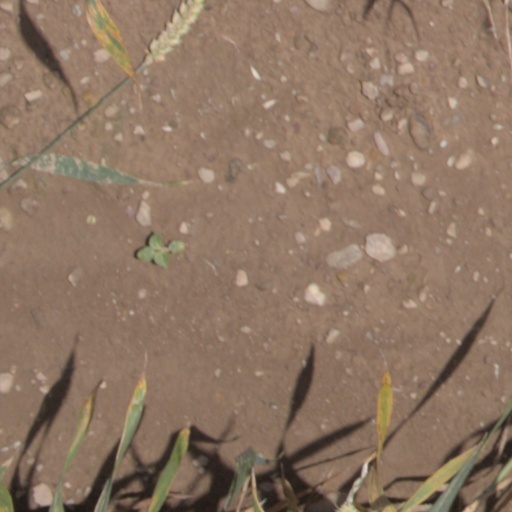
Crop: wheat